USS Hanson

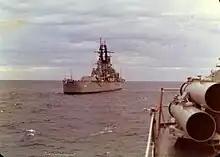
"Thunder" with "King City", 1972, Pt. Allison. 77 of the "Newport News"s massive 8-inch shells slammed into the military installations around Cat Bi.

On 16 July, "Hanson" in company with "Dennis J. Buckley" departed Subic Bay, with her deployment completed she headed to San Diego. In Guam, "Dennis J. Buckley" and "Hanson" were joined by "Floyd B. Parks". An underwater investigation revealed that one of the blades on the starboard propeller of "Floyd B. Parks" had broken off so "Floyd B. Parks" set for Guam on one propeller. In Guam, divers removed the damaged propeller and at midnight 22 July, "Floyd B. Parks" proceeded to Pearl Harbor on one shaft in company with "Hanson" and "Dennis J. Buckley". Due to bad weather and schedule commitments, Midway was bypassed in favor of a great circle track to Pearl Harbor. The long journey was highlighted by an underway replenishment on the International Date Line with a fleet oiler on its way to the Western Pacific.